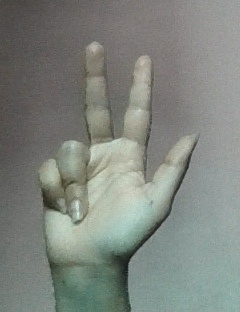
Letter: al